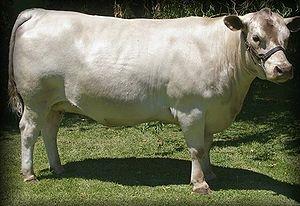
La cuisine australienne contemporaine combine des origines indigènes et britanniques avec des influences méditerranéennes et asiatiques. L'Australie a des ressources naturelles abondantes et les Australiens ont accès à un large choix de viandes de qualité. Faire griller de l'agneau et du bœuf en plein air est une vieille tradition. La grande majorité des Australiens vivant près de la mer, les restaurants de fruits de mer australiens sont classés parmi les meilleurs du monde.
La Square Meater est une race bovine australienne.